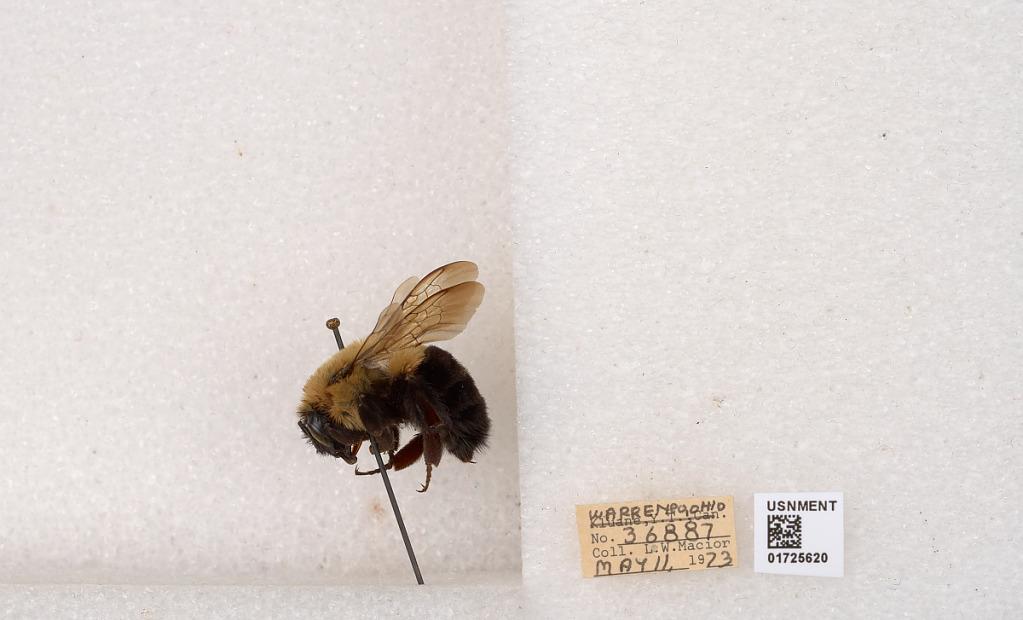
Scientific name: Bombus impatiens Cresson
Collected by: L. Macior
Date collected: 1973-5-11
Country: United States
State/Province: Ohio
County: Warren
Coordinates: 39.4276, -84.1668